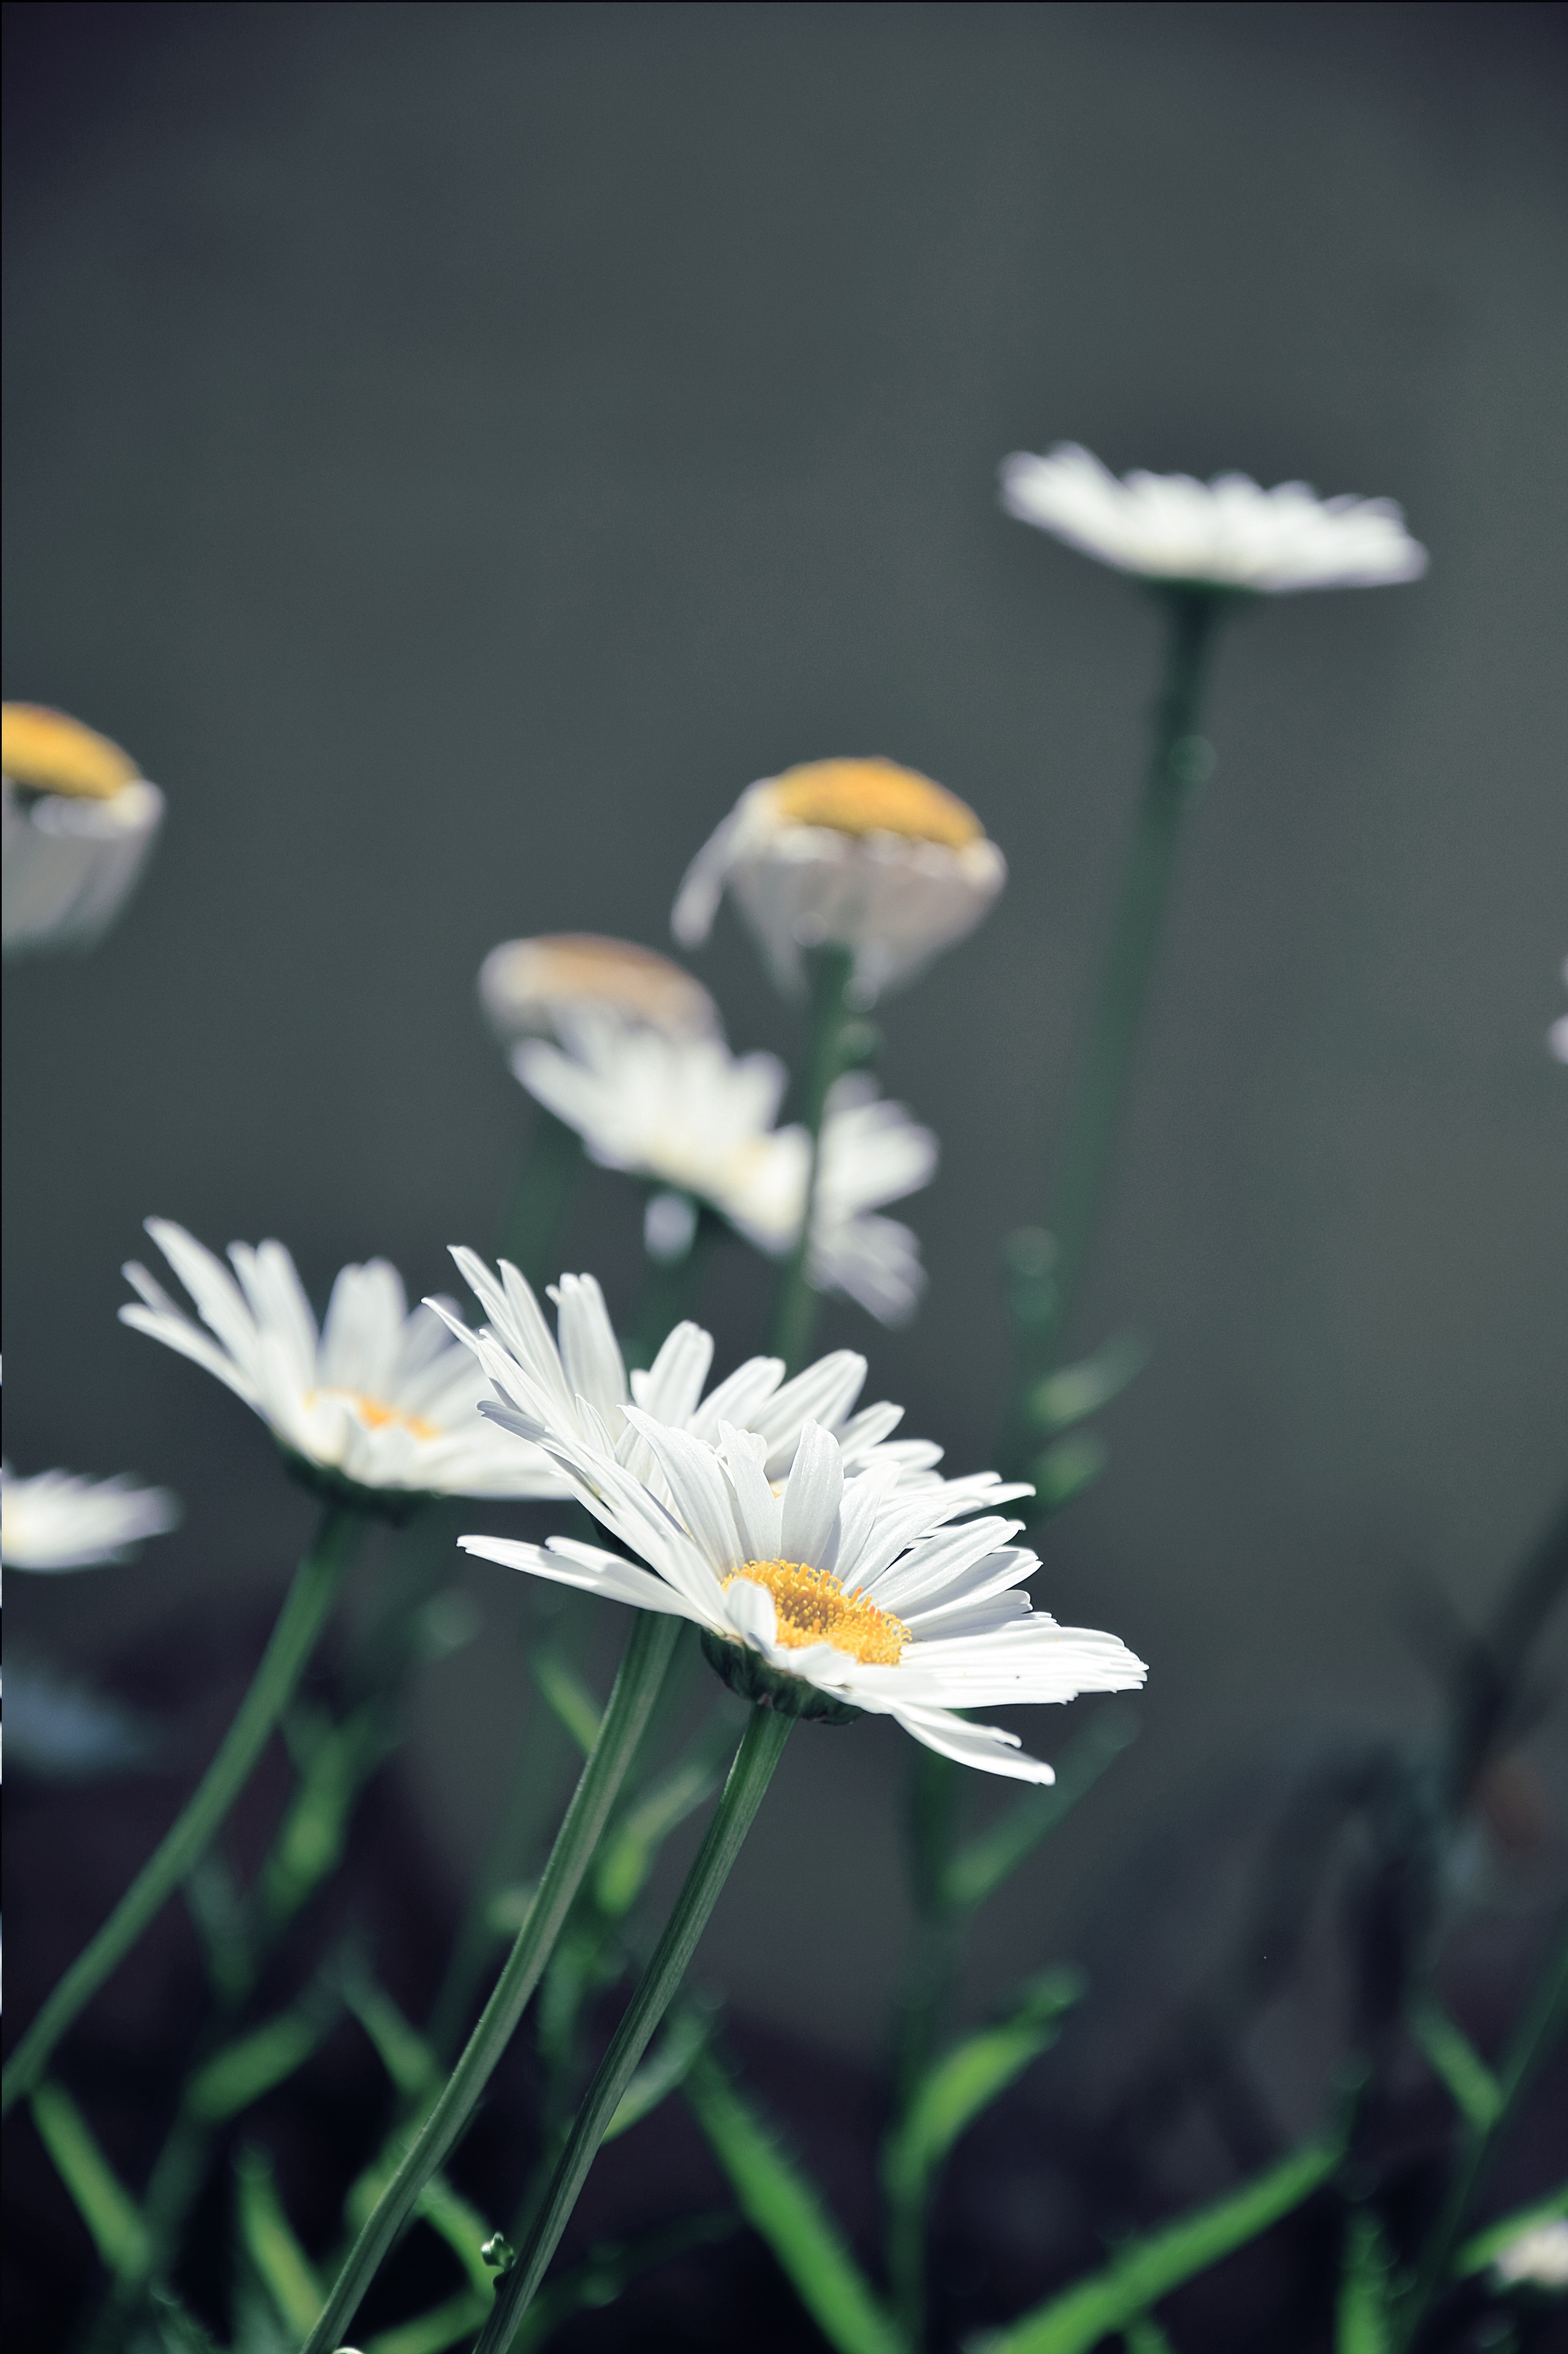
nature, grass, blossom, plant, photography, leaf, flower, petal, summer, daisy, spring, green, macro, botany, yellow, flora, wildflower, close up, petals, daisies, margaret, macro photography, white daisies, white daisy, flowering plant, daisy family, oxeye daisy, plant stem, land plant